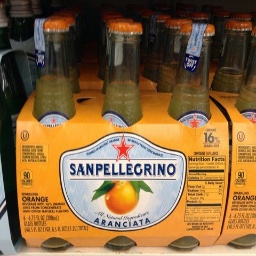
Label: orange